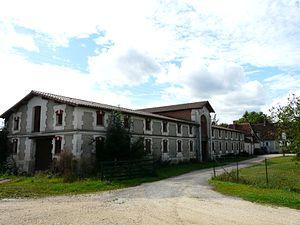
L'ancien chai attenant à la chartreuse de Taboury (qu'on voit au fond), Sainte-Marie-de-Chignac, Dordogne, France.
Sainte-Marie-de-Chignac est une ancienne commune française située dans le département de la Dordogne, en région Nouvelle-Aquitaine.